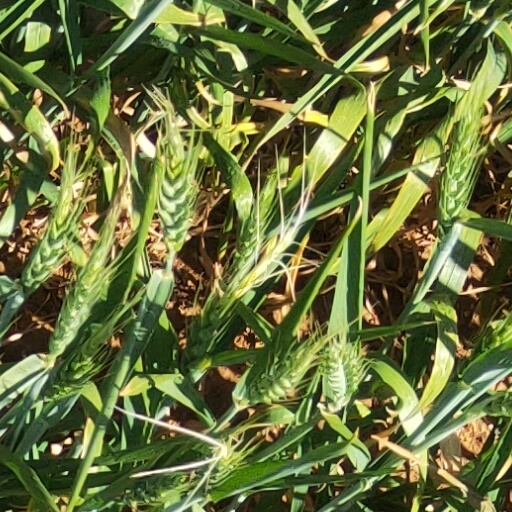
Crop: wheat